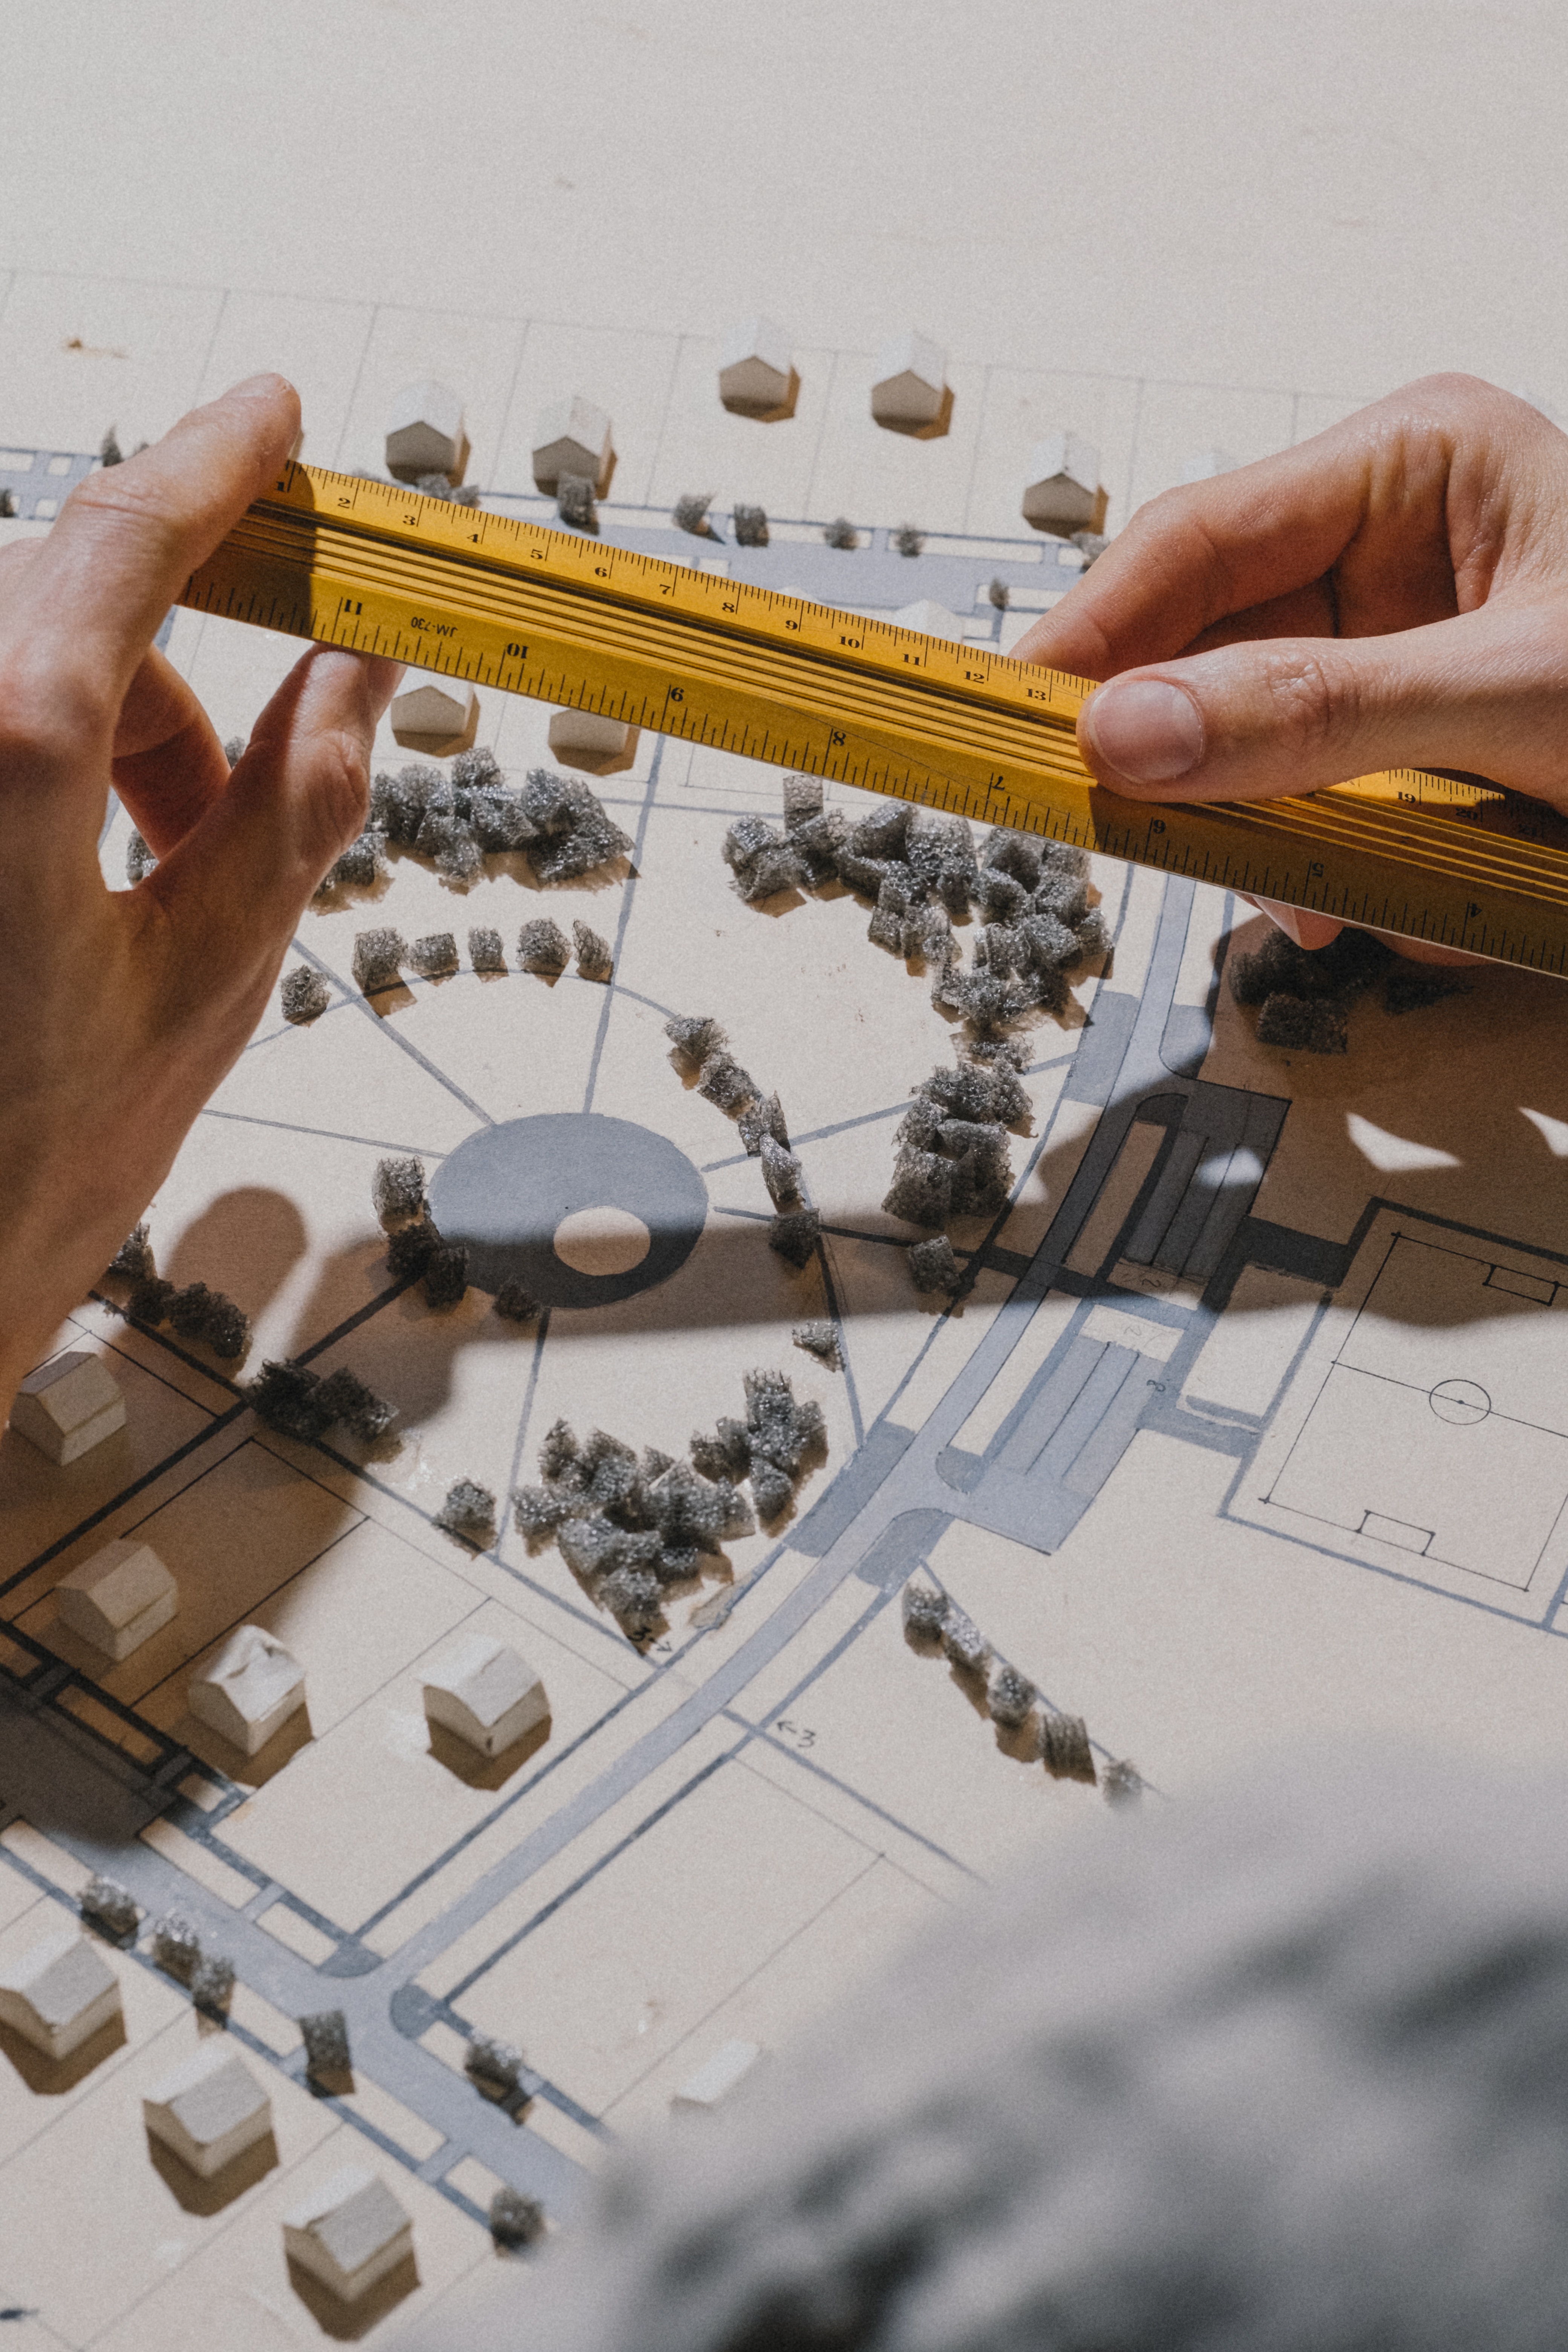
art, hand, gesture, community, engineering, urban design, nail, font, wood, thumb, eyewear, recreation, games, indoor games and sports, event, wrist, pattern, illustration, table, metal, fashion accessory, circle, scale model, jewellery